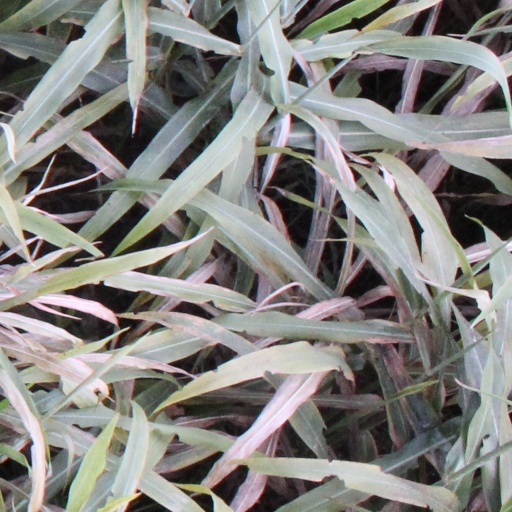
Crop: sorghum